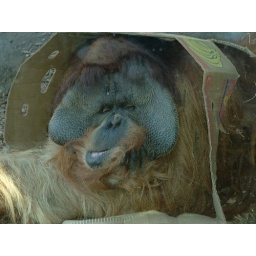
monkey in a box